Perspective geological correlation

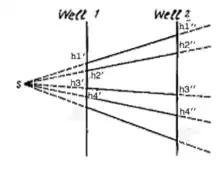
(B) Heites' perspective correlation

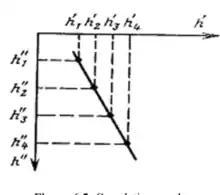
(C) Correlation plot

In 1963 the Canadian geologist Binner Heites discovered a strong regularity of the layering in sedimentary basins: the thicknesses of layers within each stratigraphic unit are governed by the law of perspective correspondence. It means that in undisturbed succession on the correlation scheme the straight lines drawn through the border points of the same layer in two cross-sections intersect in one point – "center of perspectivity" (see B).